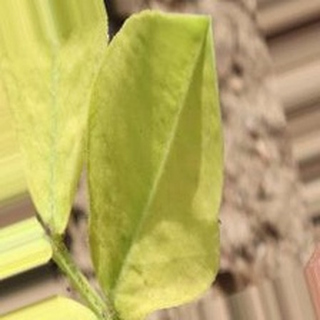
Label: groundnut_nutrition_deficiency